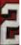
Number: 2